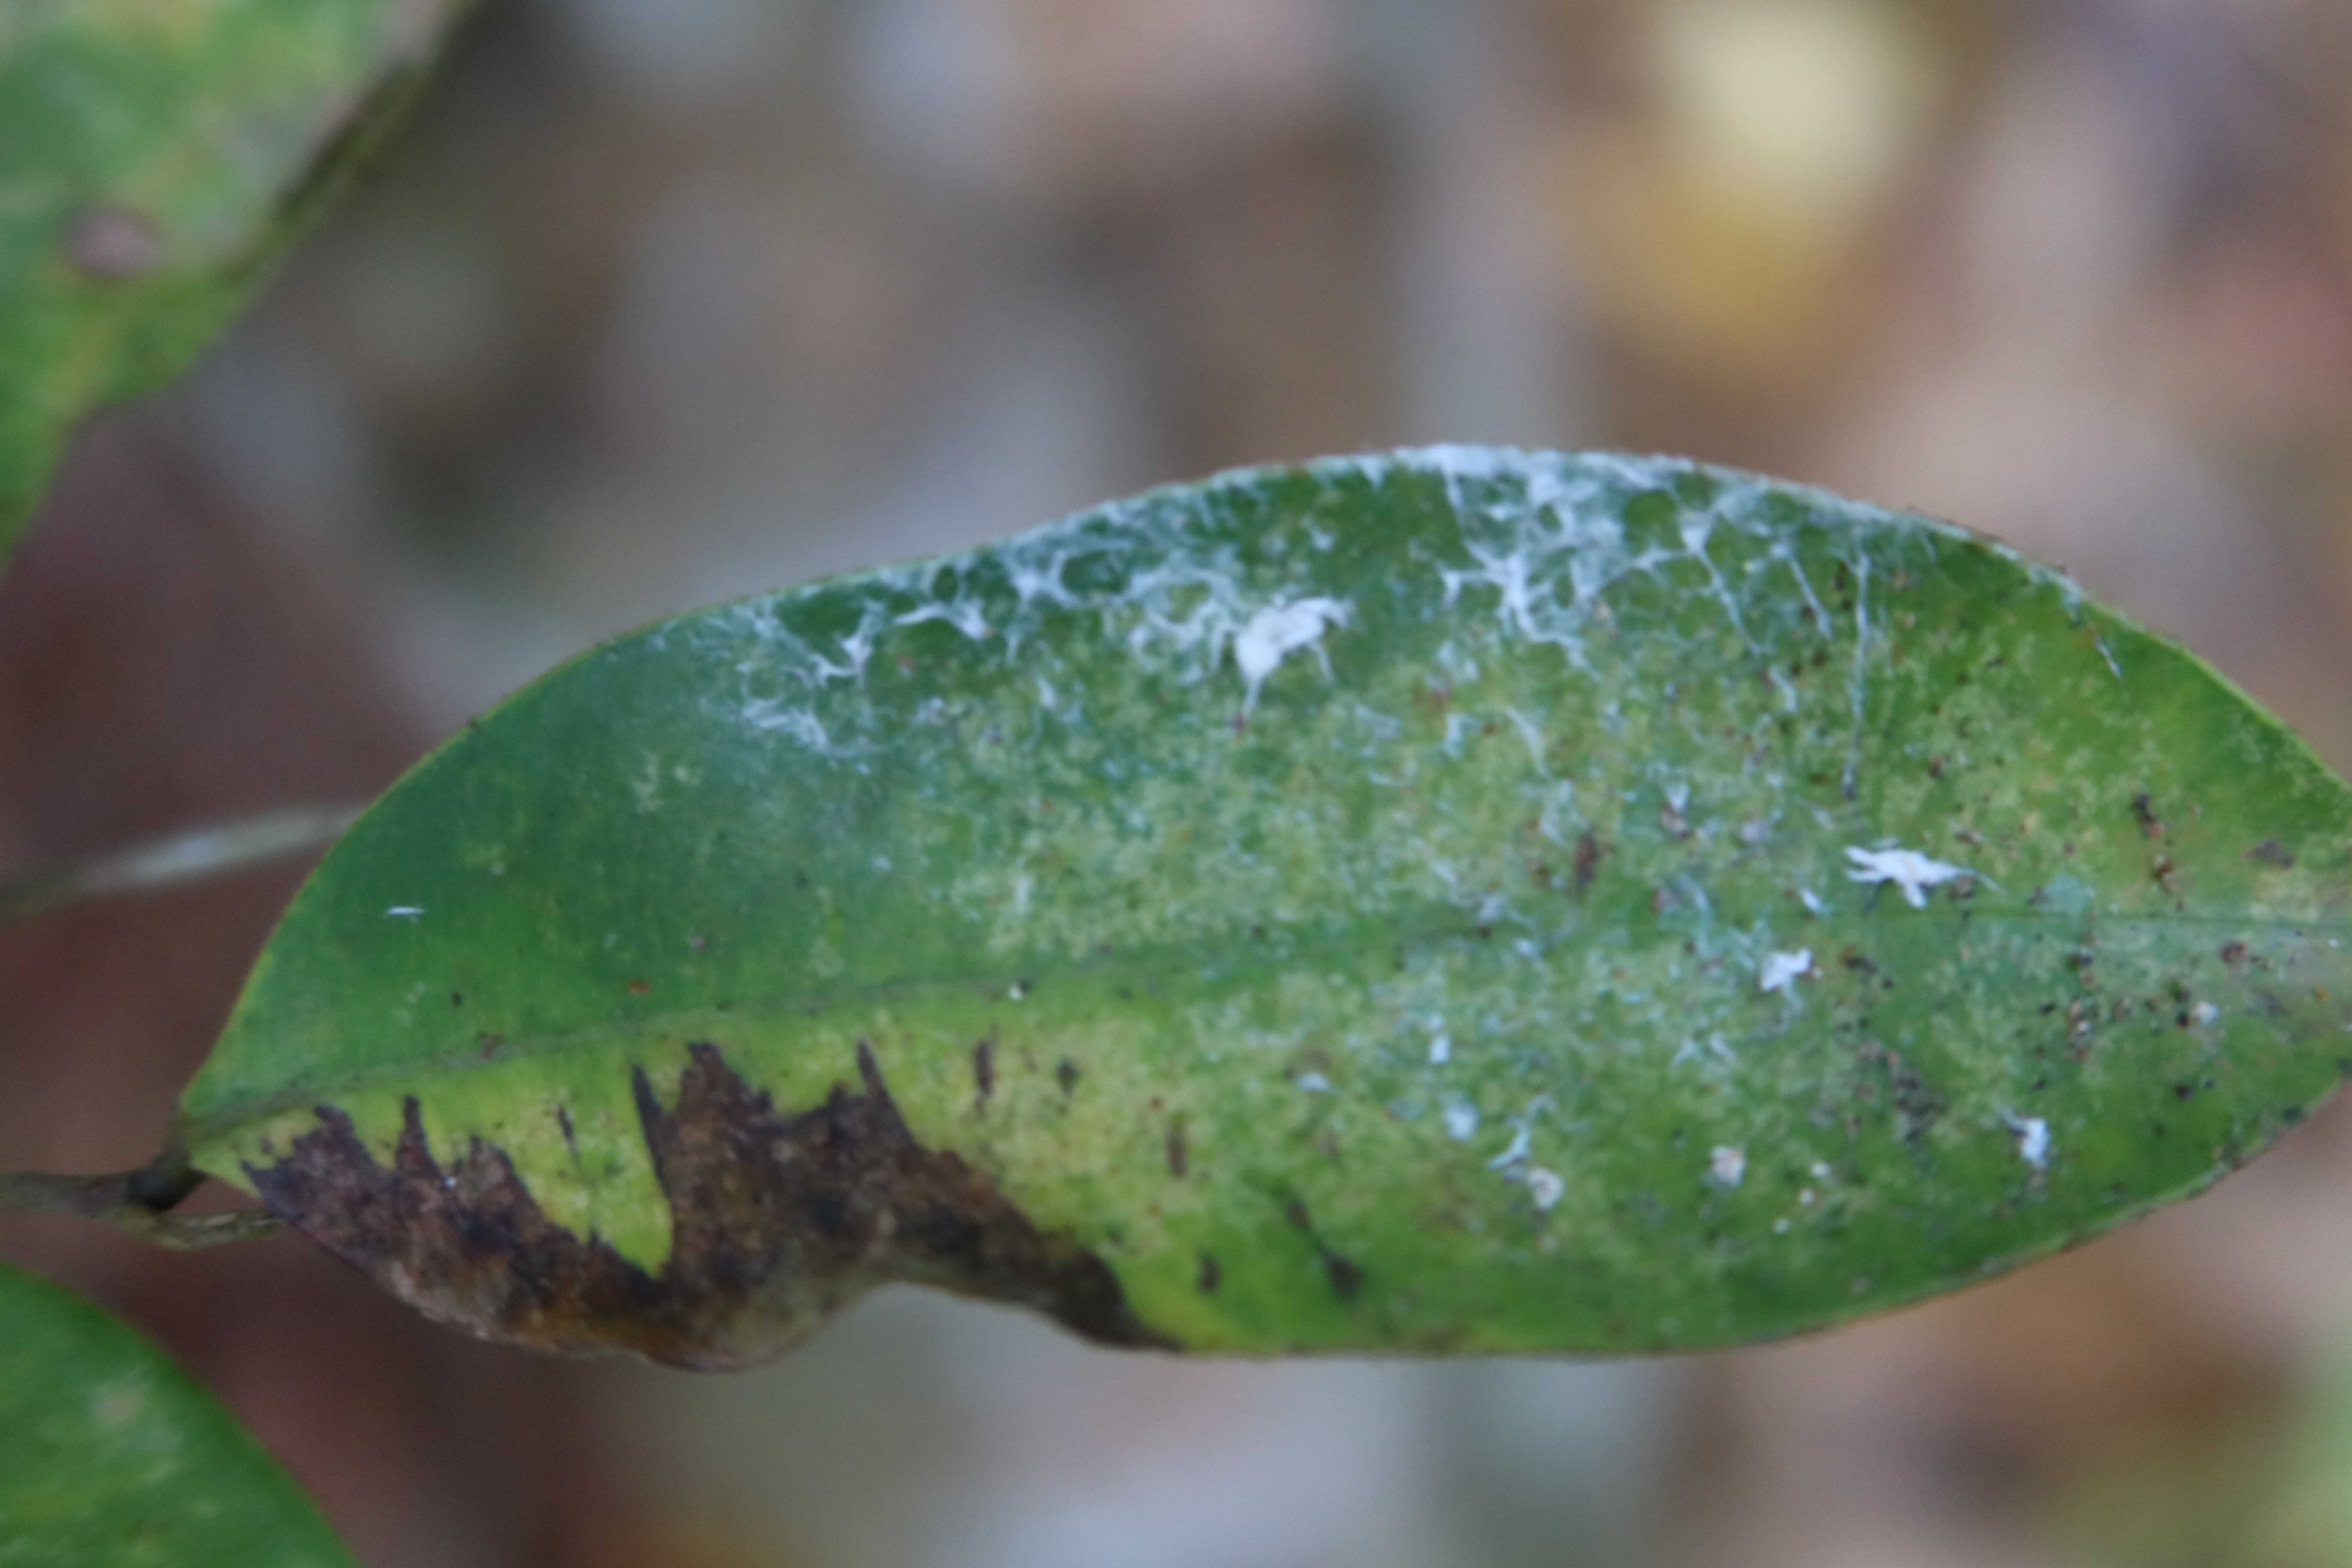
Label: Black spots